Ovali

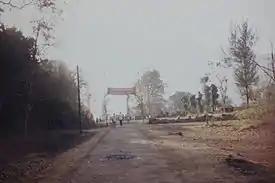
Ovali (मौज॓ आ॓वळी) Taluka Chiplun

The village is 30 km from Mumbai, 120 km from Pune, 105 km from Ratnagiri and 20 km from Chiplun. It is surrounded by the ranges of Shayadri and Chiplun, Mahabaleswar, Satara, and Wai are nearby cities.